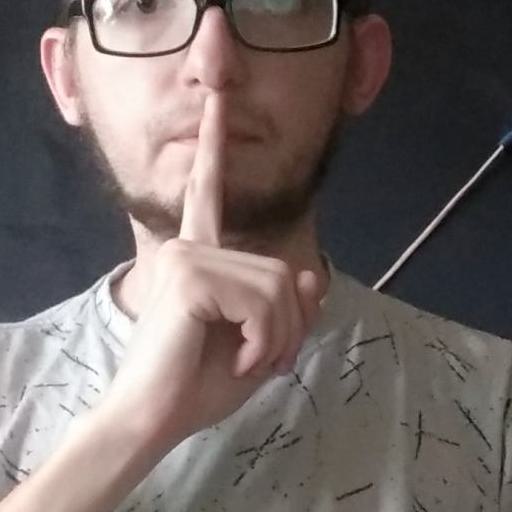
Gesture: mute